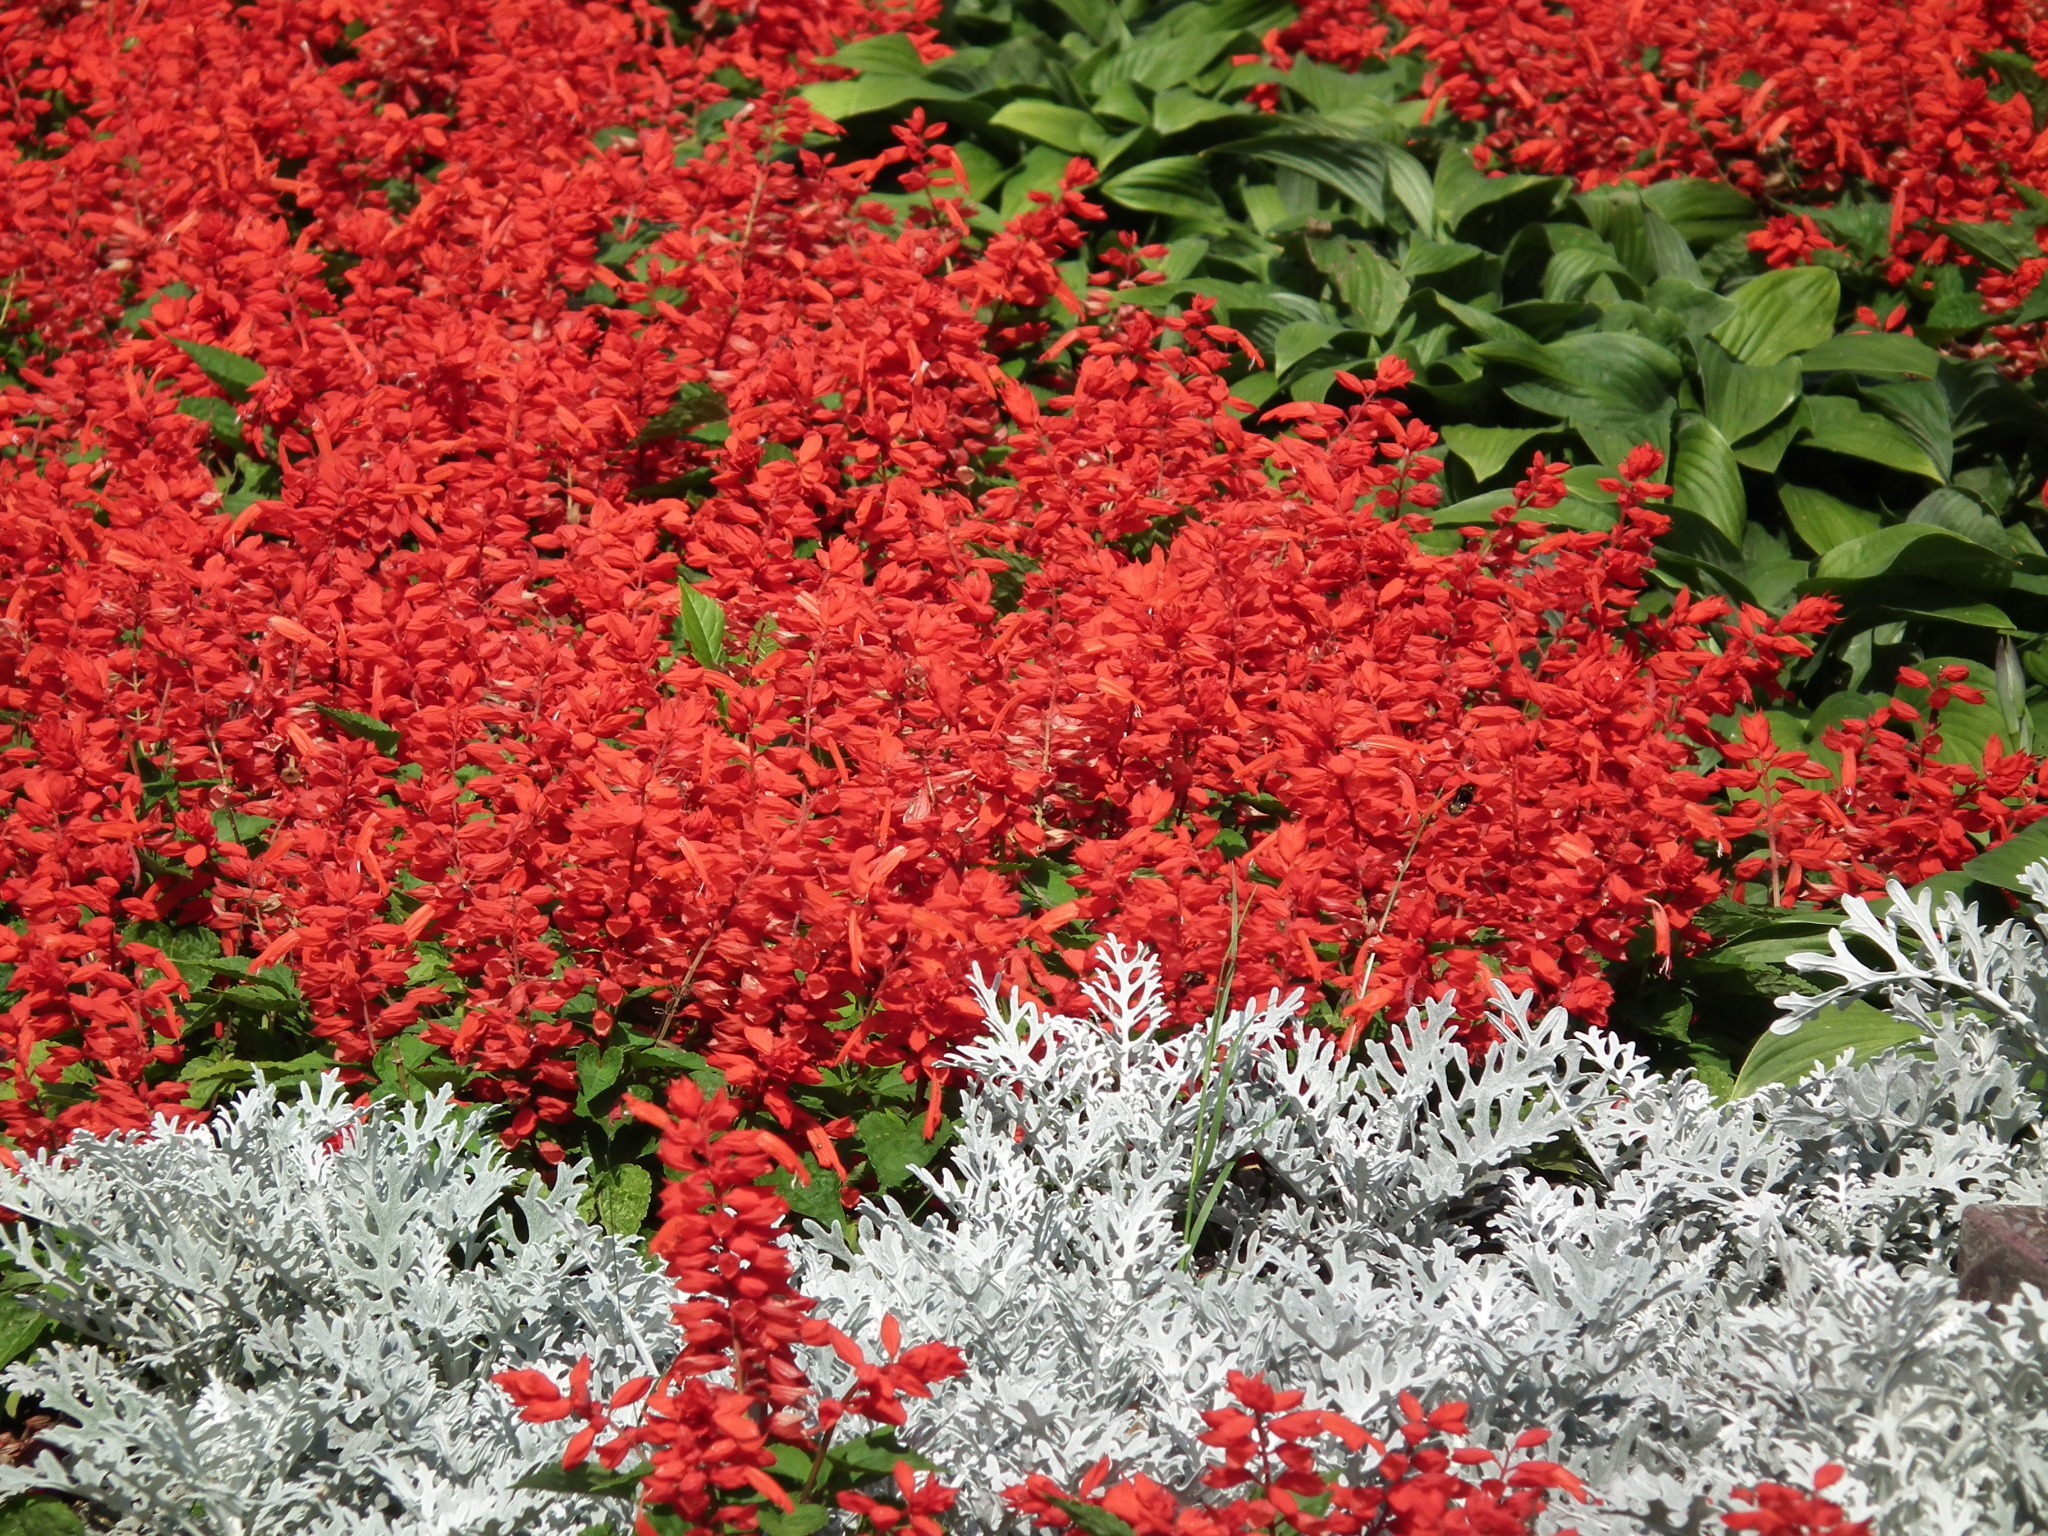
tree, nature, plant, leaf, flower, bloom, summer, spring, red, autumn, garden, flora, flowers, flower bed, sheet, leaves, petals, decorative, shrub, bright, groundcover, ornamental plant, summer flowers, greens, green leaves, garden flower, flowering plant, annual plant